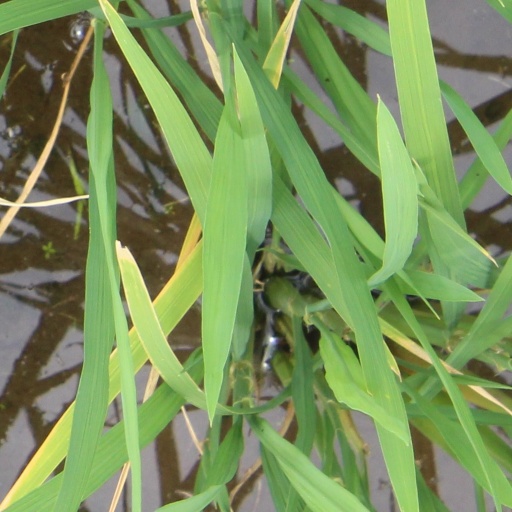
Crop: rice